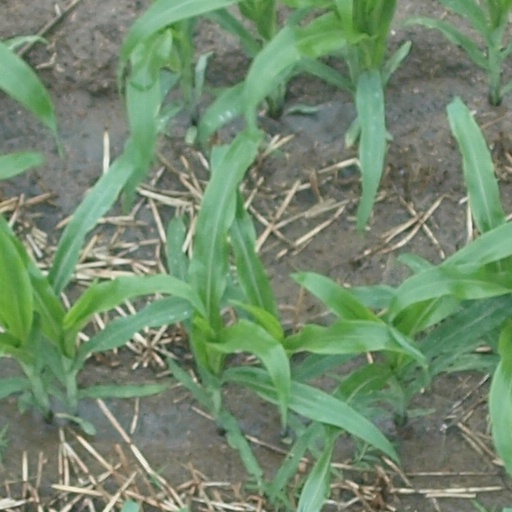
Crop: maize; corn